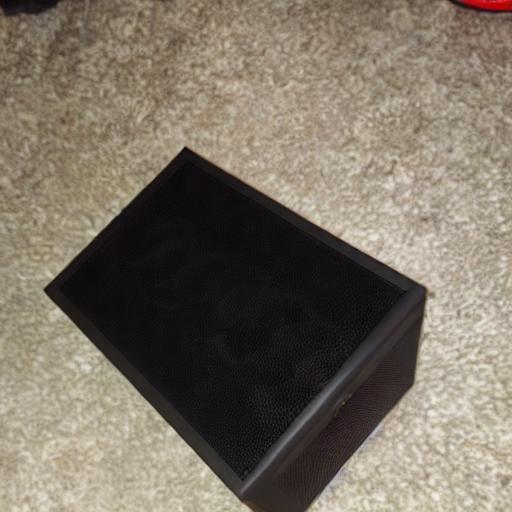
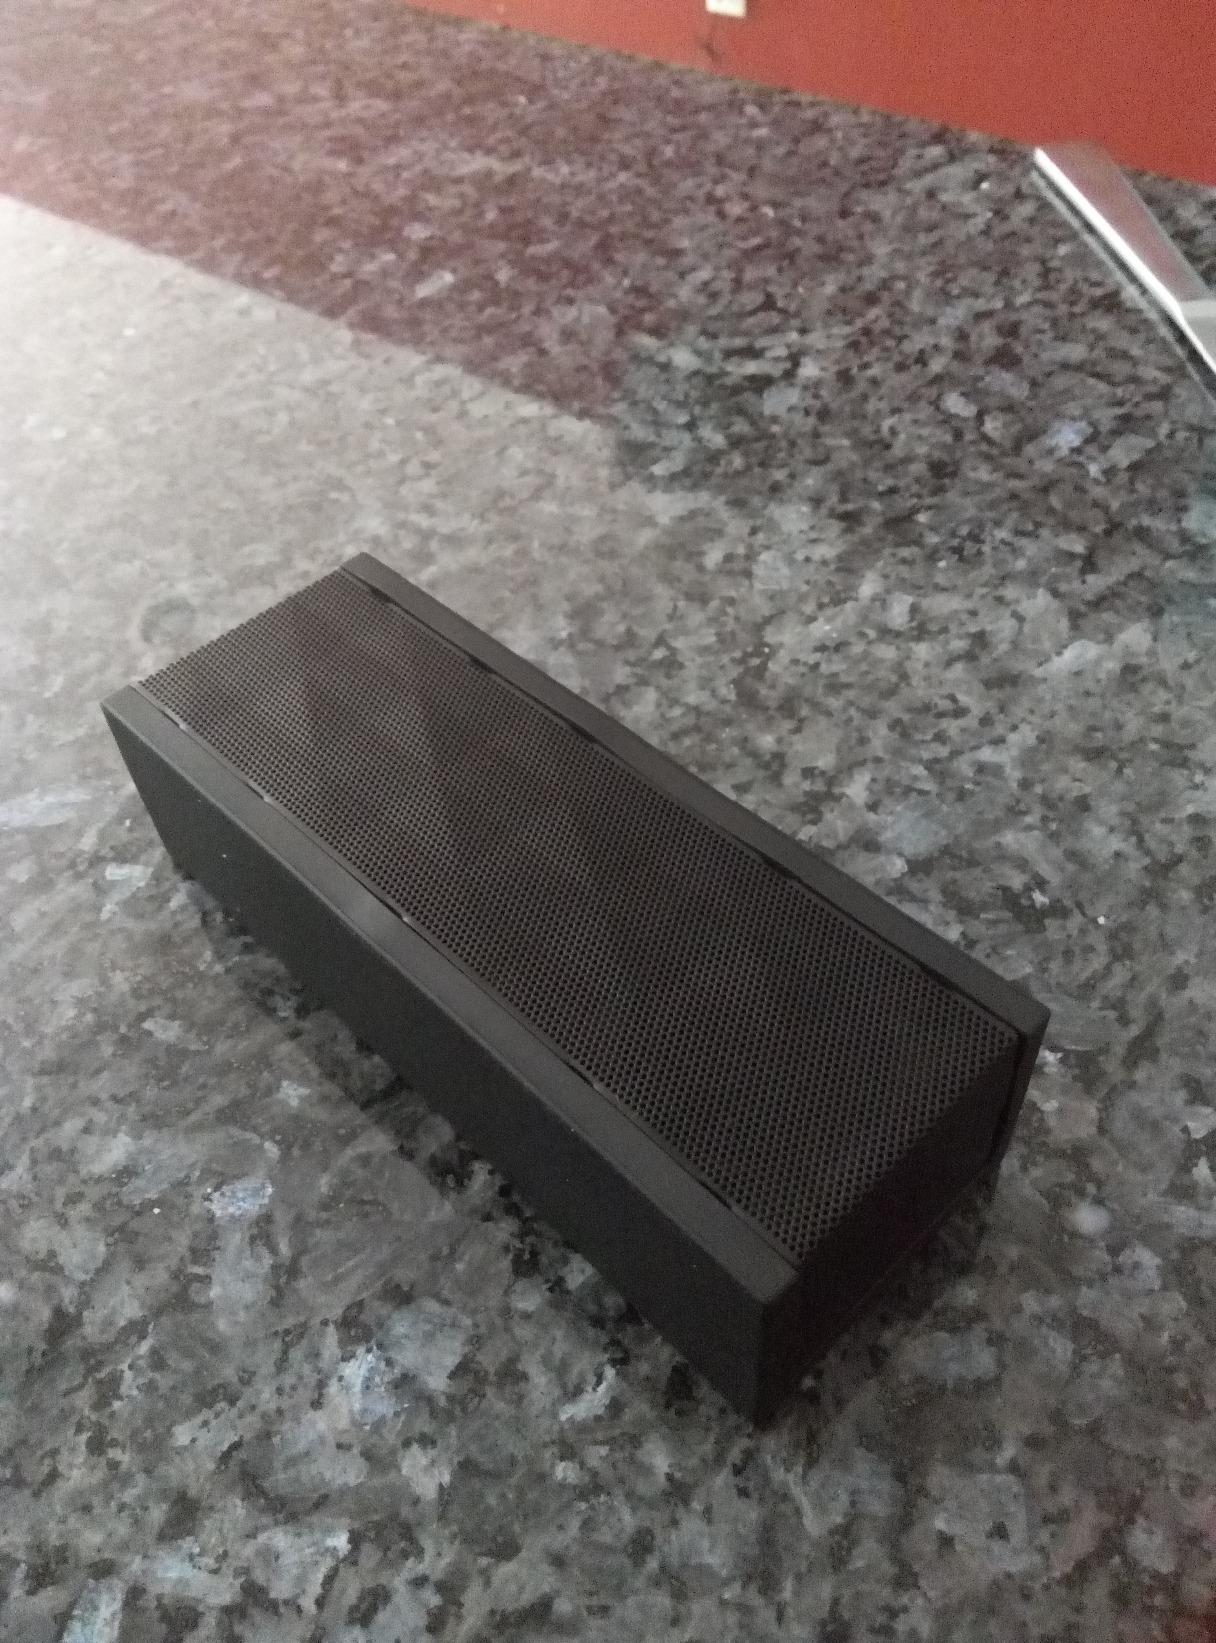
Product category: speaker
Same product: no